Hubert Teitelbaum

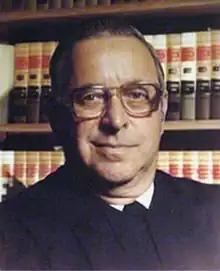

Hubert Irving Teitelbaum (July 2, 1915 – January 5, 1995) was a United States district judge of the United States District Court for the Western District of Pennsylvania.